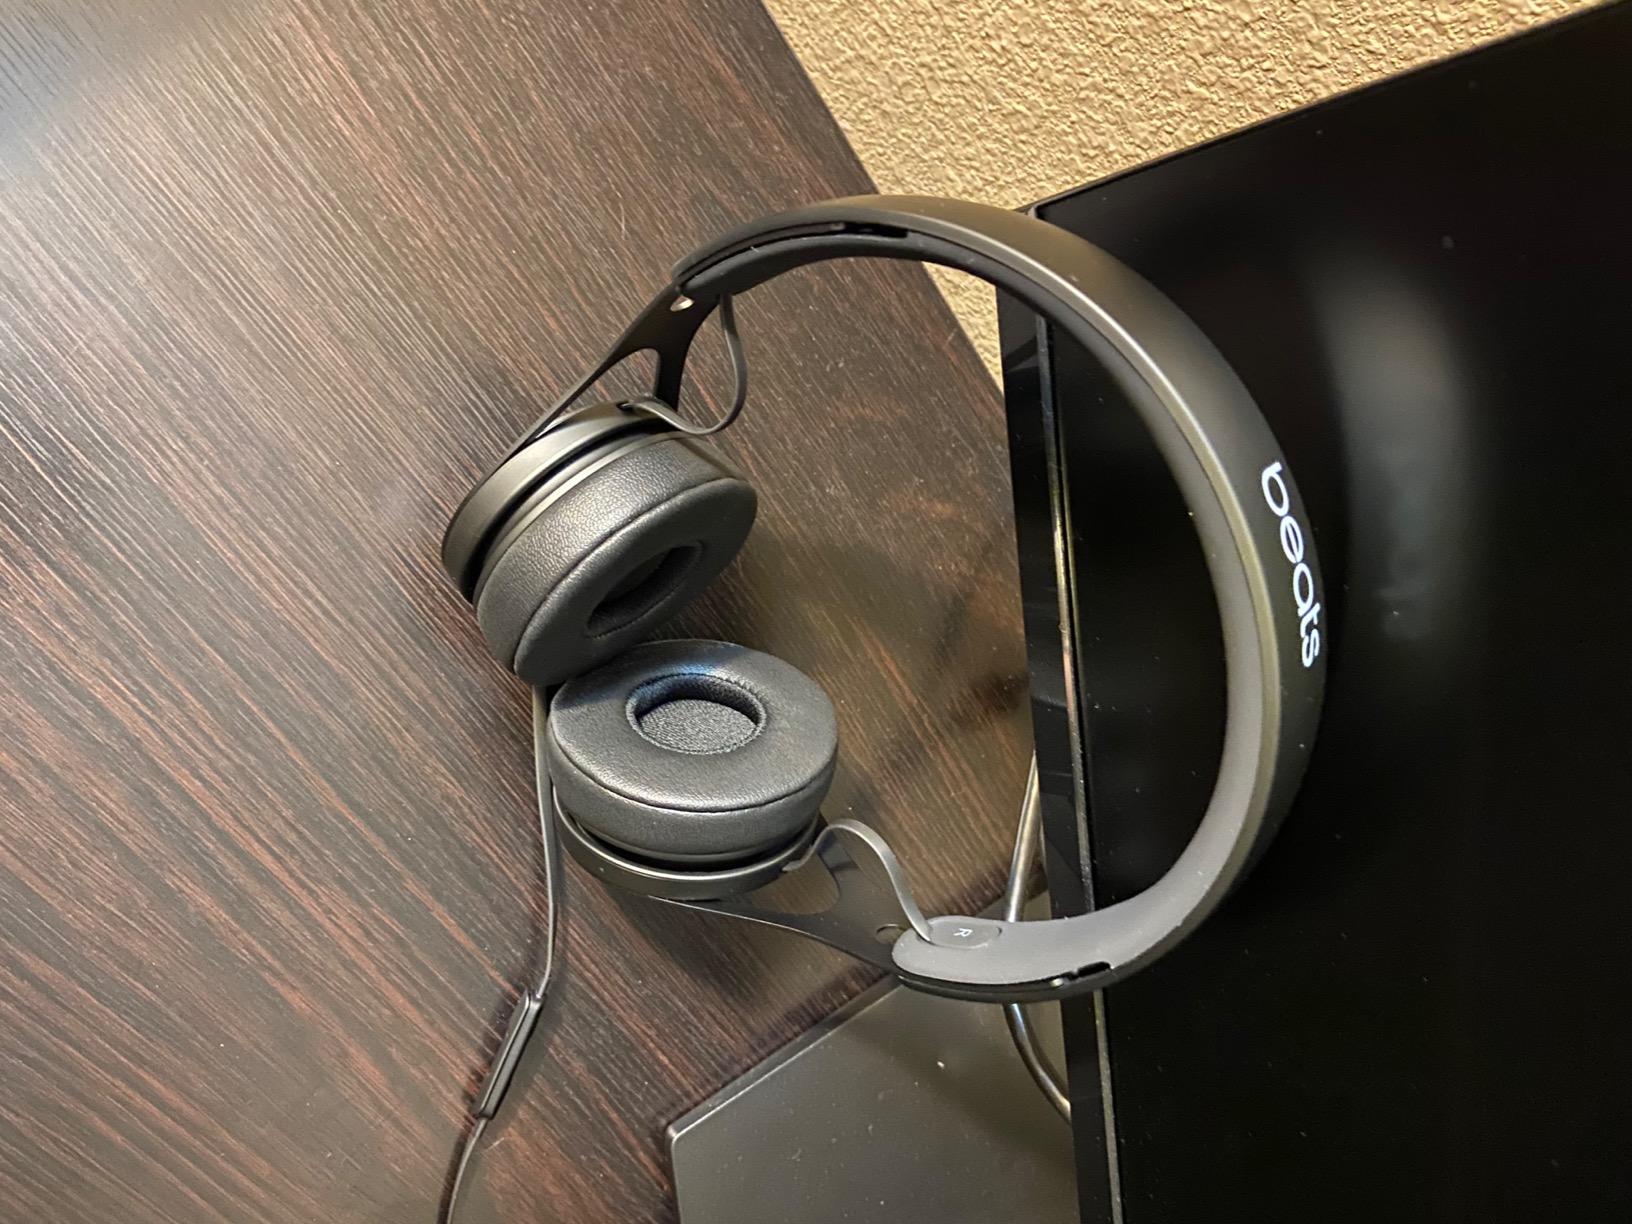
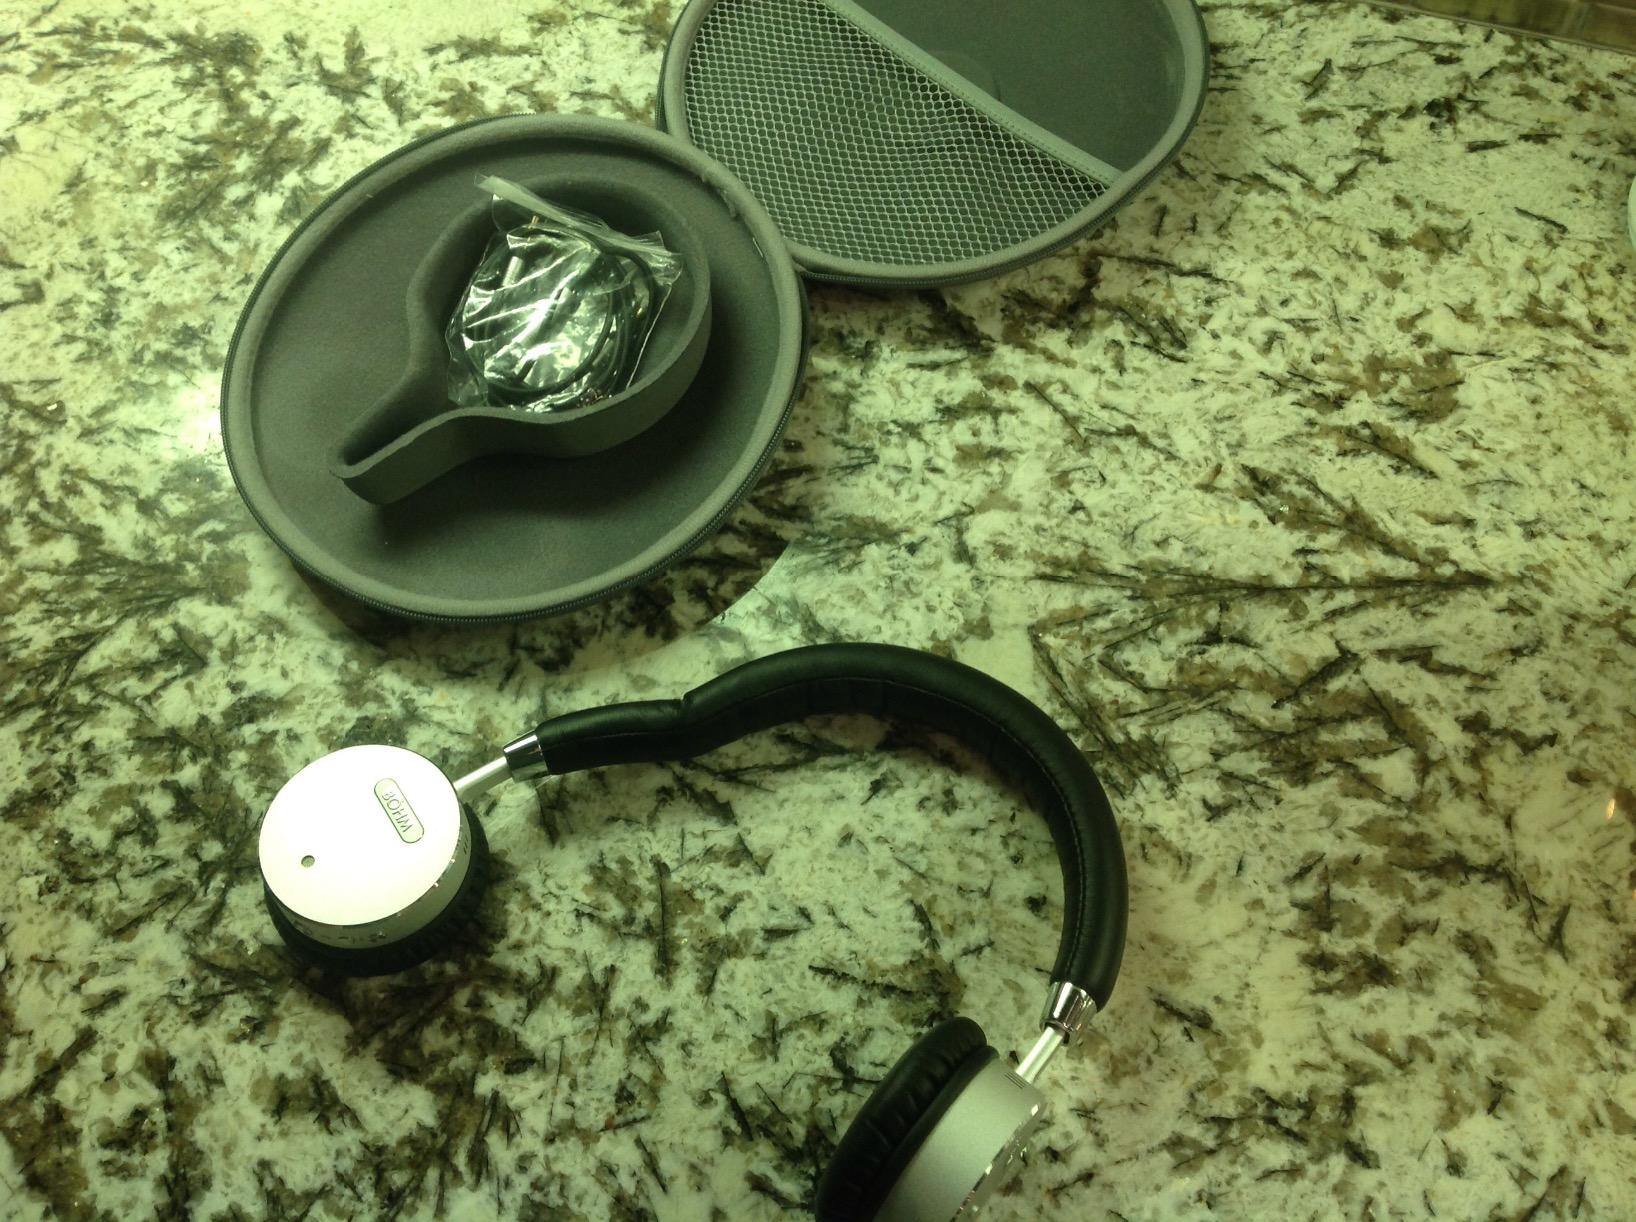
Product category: headphones
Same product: no